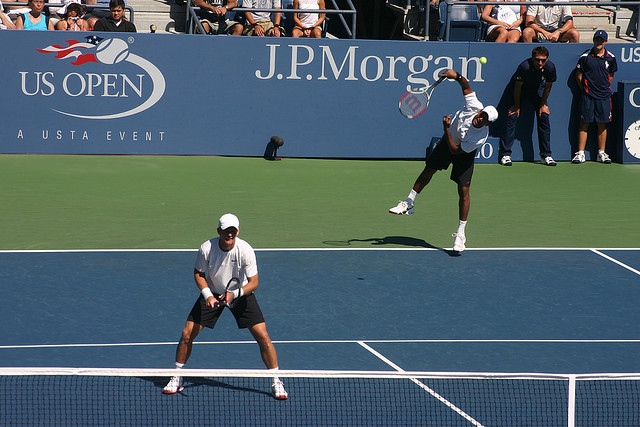
một nam vận động viên tennis đang nhảy lên để đánh bóng